Gili Cohen

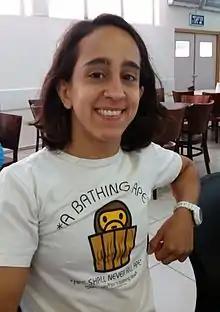
Cohen in 2016

Gili Cohen (born June 19, 1991) is an Israeli retired Olympic judoka. In 2013, she won the silver medal at the European U23 Championships, and she was a bronze medalist at the 2014 European Judo Championships. She competed for Israel at the 2020 Summer Olympics.